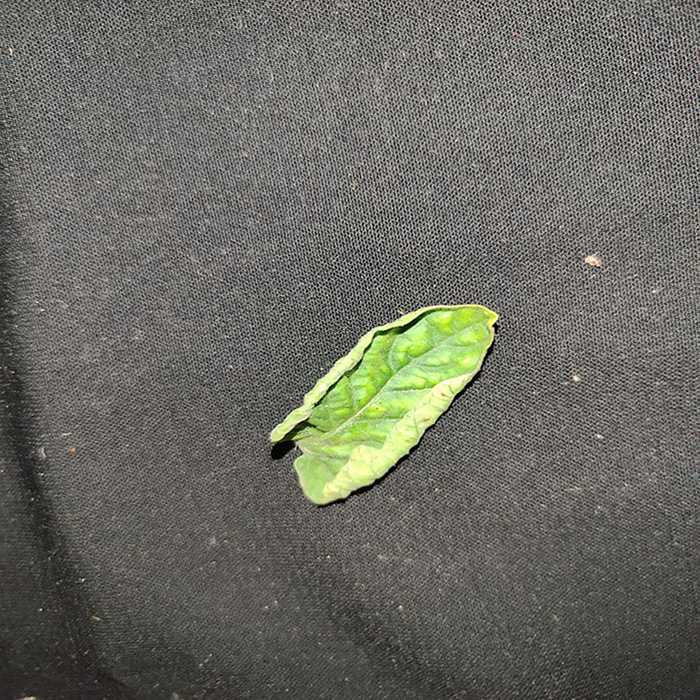
Plant: Tomato
Label: Tomato leaf curl virus